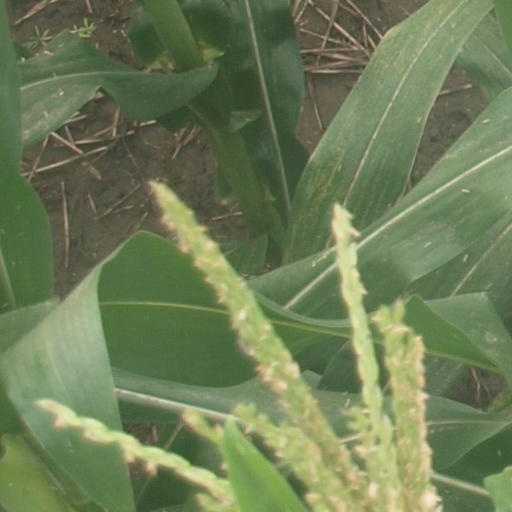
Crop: maize; corn